T-72M4CZ

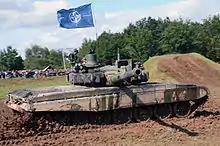
T-72M4CZ during Tank Day in Lešany, Benešov district, 2013

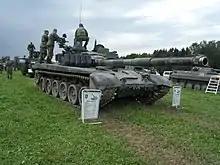
T-72M4CZ

The main goal of modernization was to achieve combat parameters and utility properties of 3rd - 4th generation tanks. The upgrade increased the firepower by conducting effective fire from place or while moving and increased the effects of under-caliber projectiles with a completely new ammunition for the tank cannon and the possibility of observation by day and night. The new powerplant and the modification of the chassis significantly contributed to increasing the mobility and maneuverability of the tank. Passive and active tank protection in combat was also increased by attaching dynamic body protection and turret protection, reinforcing the armor and body modification, laser detection and indication system, new protective smoke grenade and protective masking system (against visual, infra and radiolocation survey).